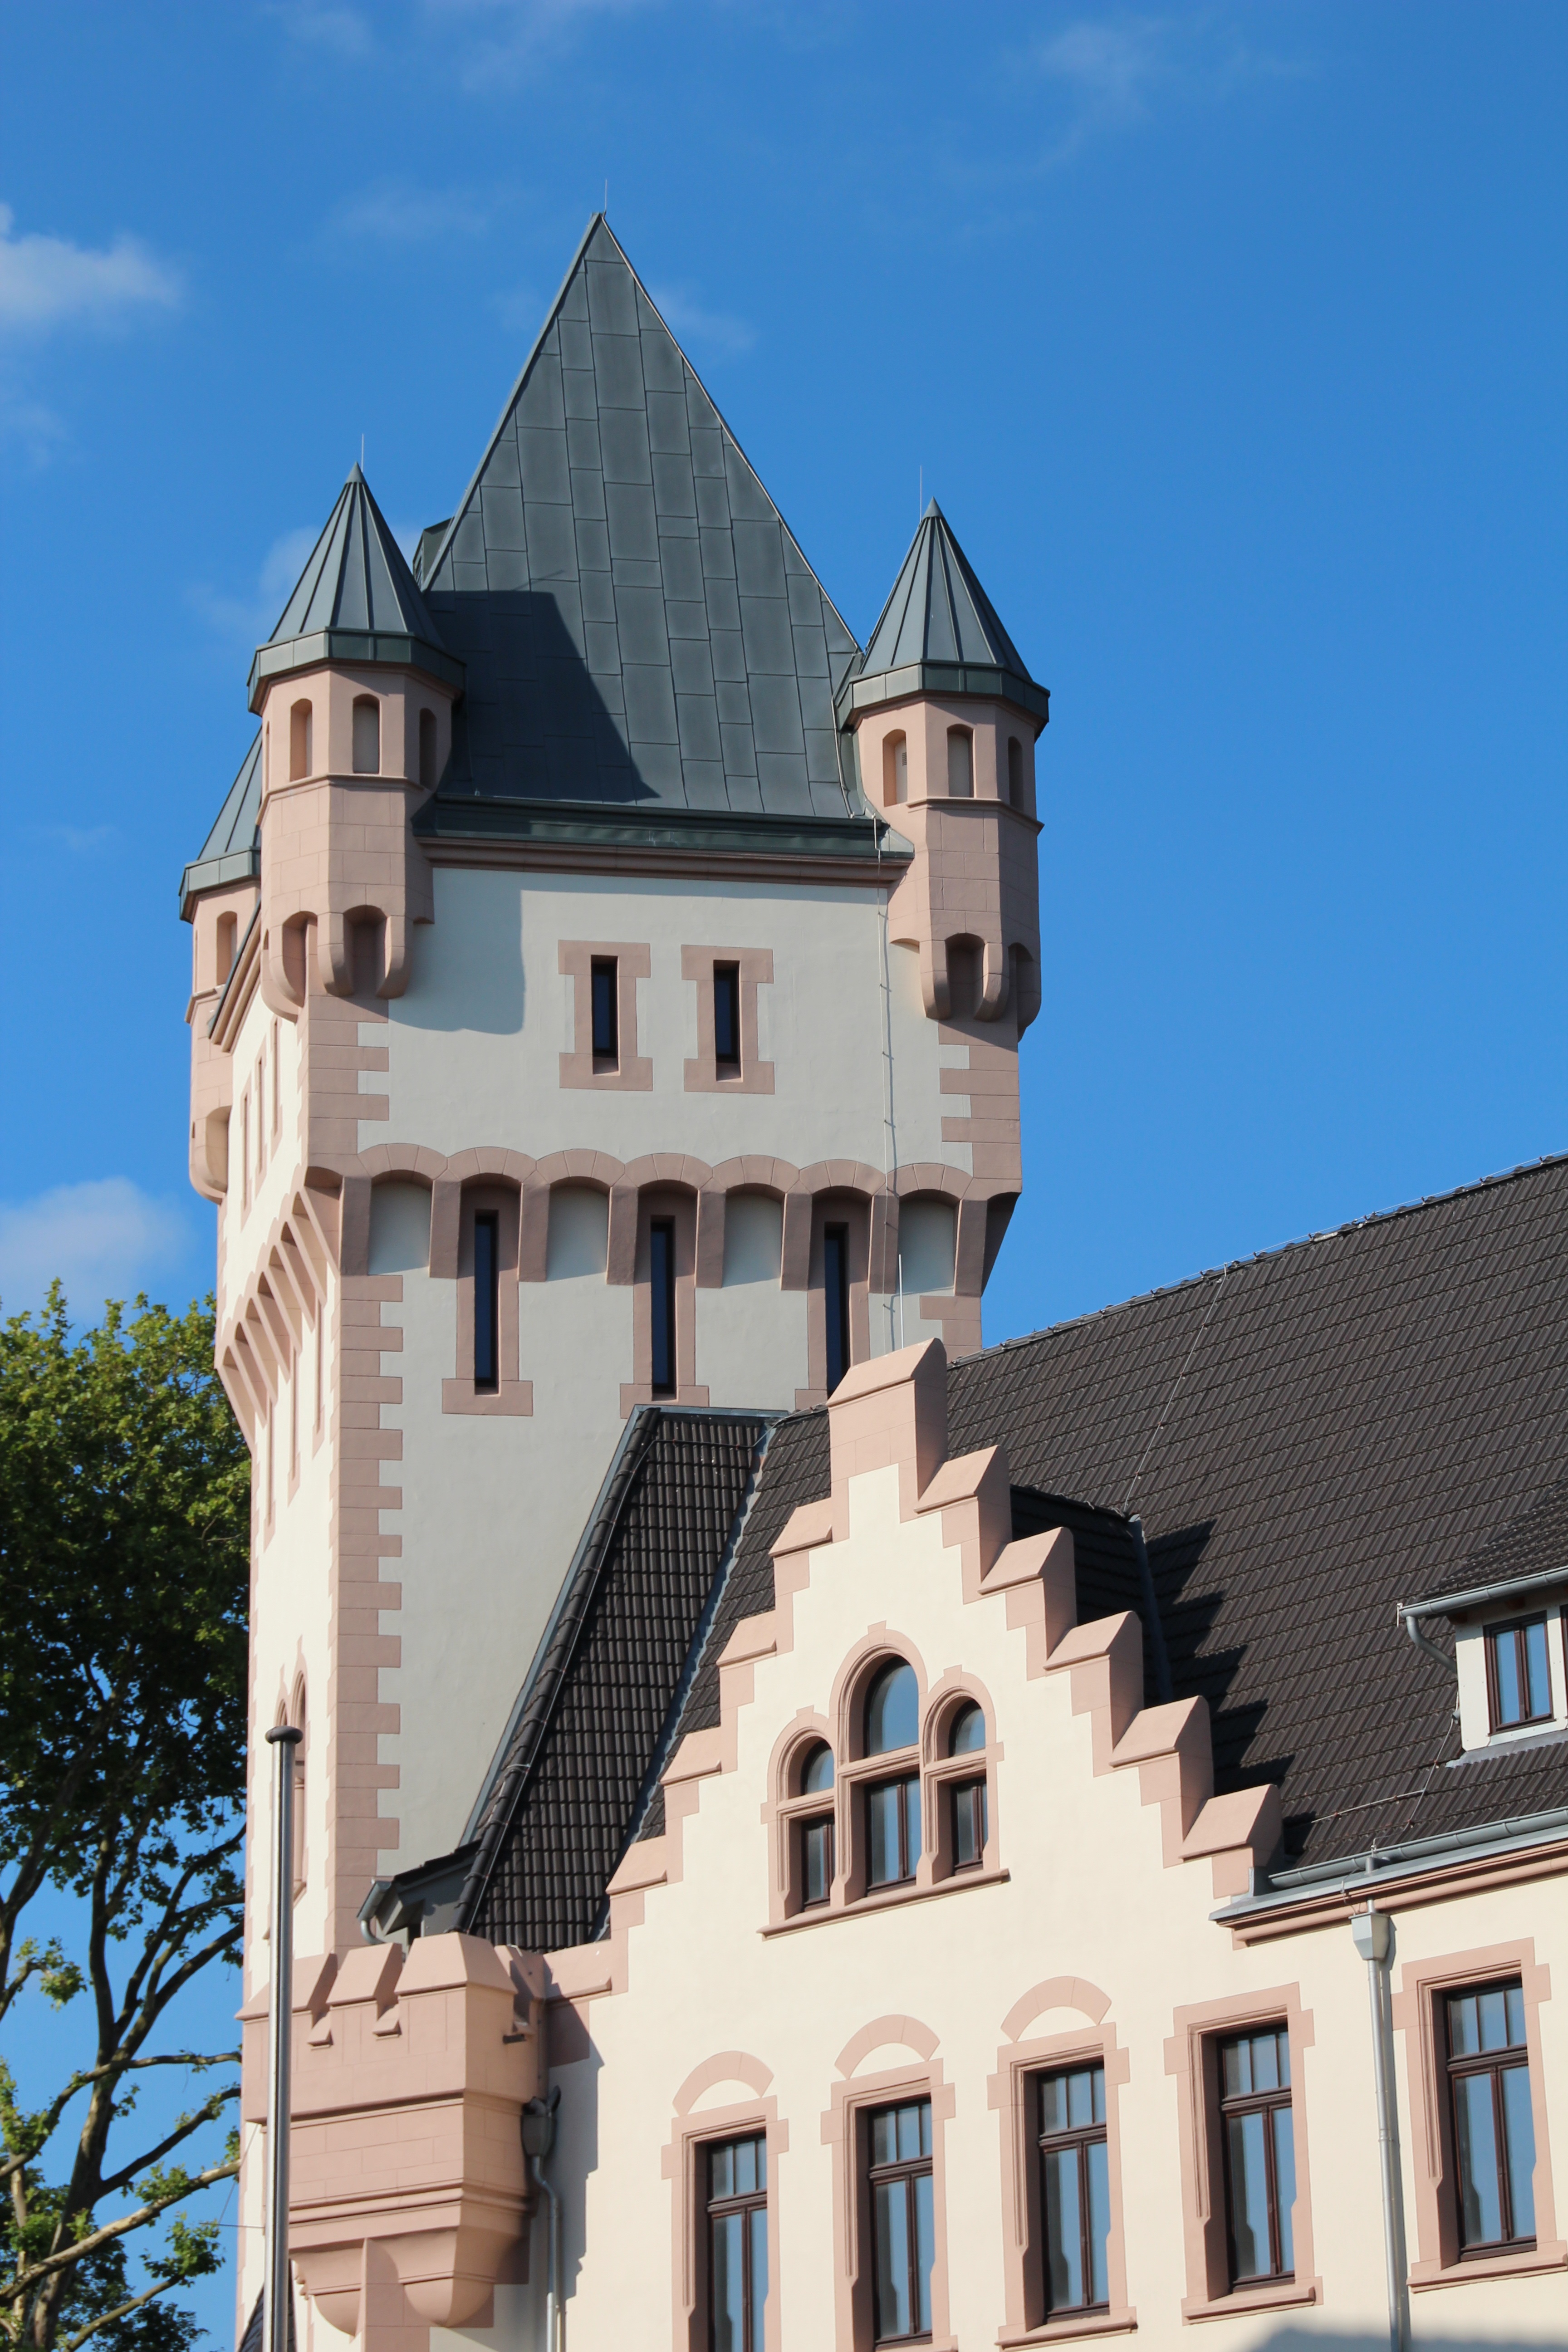
architecture, house, town, building, chateau, tower, castle, landmark, facade, bell tower, steeple, estate, dortmund, middle ages, phoenix lake, h rde, h rder castle